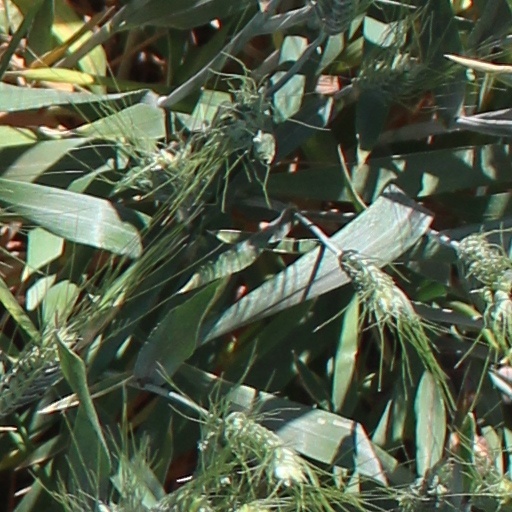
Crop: wheat